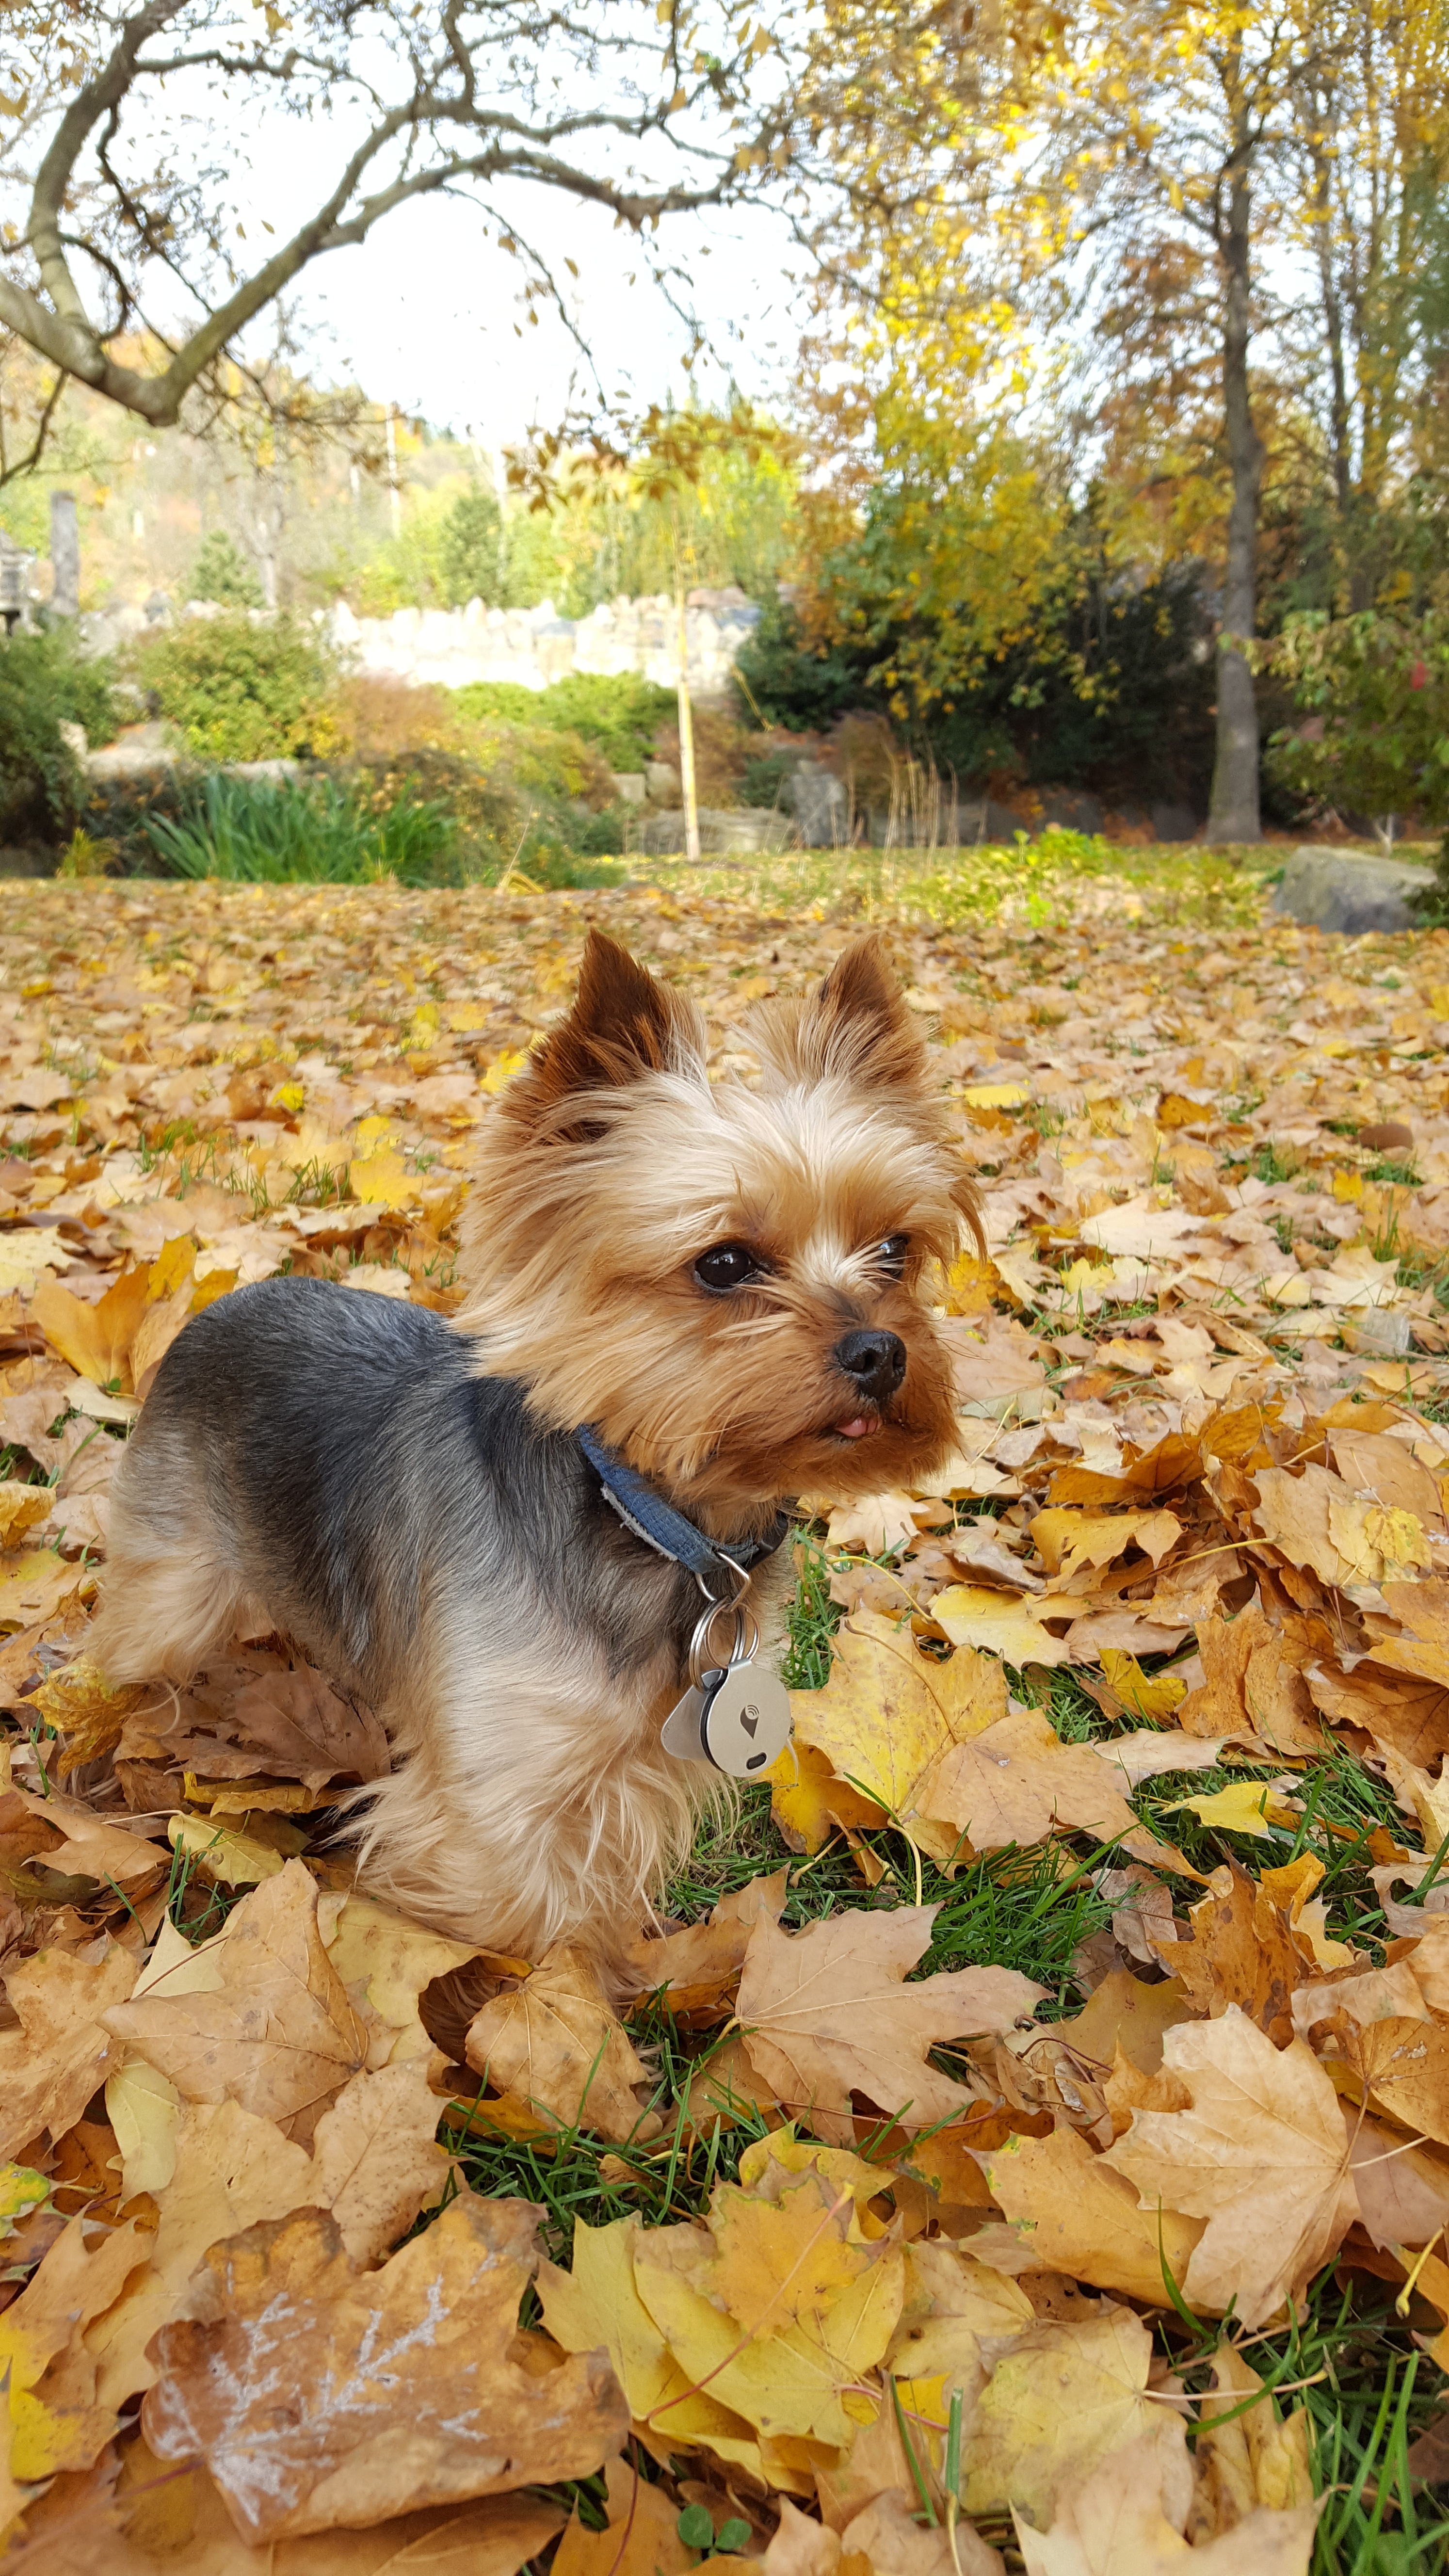
dog, canidae, dog breed, mammal, yorkshire terrier, morkie, biewer terrier, terrier, carnivore, norwich terrier, cairn terrier, leaf, australian silky terrier, puppy, small terrier, companion dog, autumn, norfolk terrier, australian terrier, grass, tree, rare breed dog, toy dog, chinese imperial dog, plant, sporting lucas terrier, glen of imaal terrier